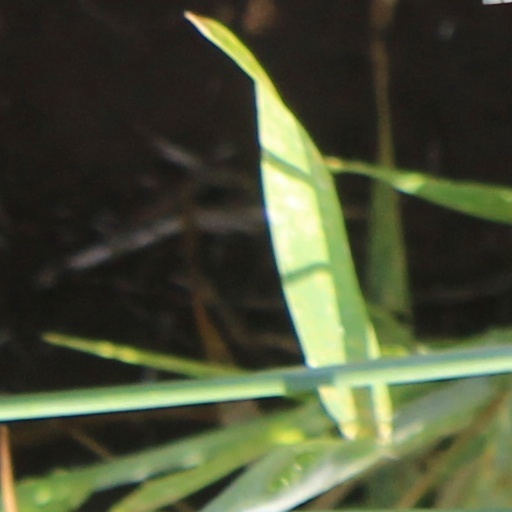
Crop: wheat